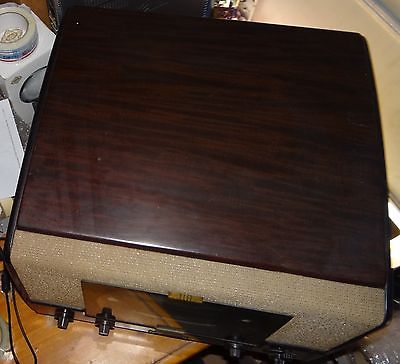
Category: table